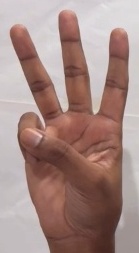
ASL sign: 6